Condé-sur-Sarthe

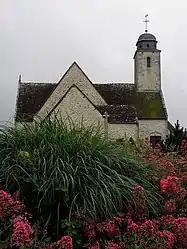
The church in Condé-sur-Sarthe

Condé-sur-Sarthe (literally "Condé on Sarthe") is a commune in the Orne department in north-western France.